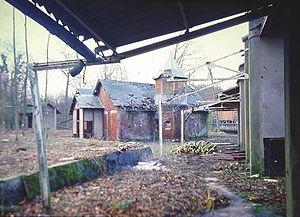
Un des dizaines de bâtiments de la poudrerie d'Esquerdes, abandonné depuis 40 ans environ, photographié entre 1987 et 1990, Pas de Calais, Nord de la France.
La poudrerie désigne en français le nom donné aux anciens lieux de fabrication de la poudre (explosif), à partir de nitre et de charbon de bois, ce qui explique que ce nom est parfois lié à celui de « charbonnerie », « carbonnerie » ou « carbonnière » dans la toponymie ou dans le souvenir des habitants. Il ne faut pas confondre avec le magasin à poudre, qui est le lieu où les militaires entreposent leur poudre à canon ou leur munitions.
La Poudrerie nationale d'Esquerdes est une poudrerie créée en France dans le département du Pas-de-Calais à l'époque de Louis XIV pour fournir les armées et répondre à certains besoins civils.